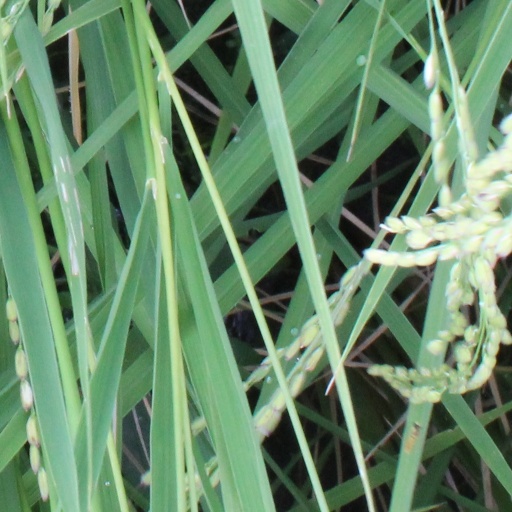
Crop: rice